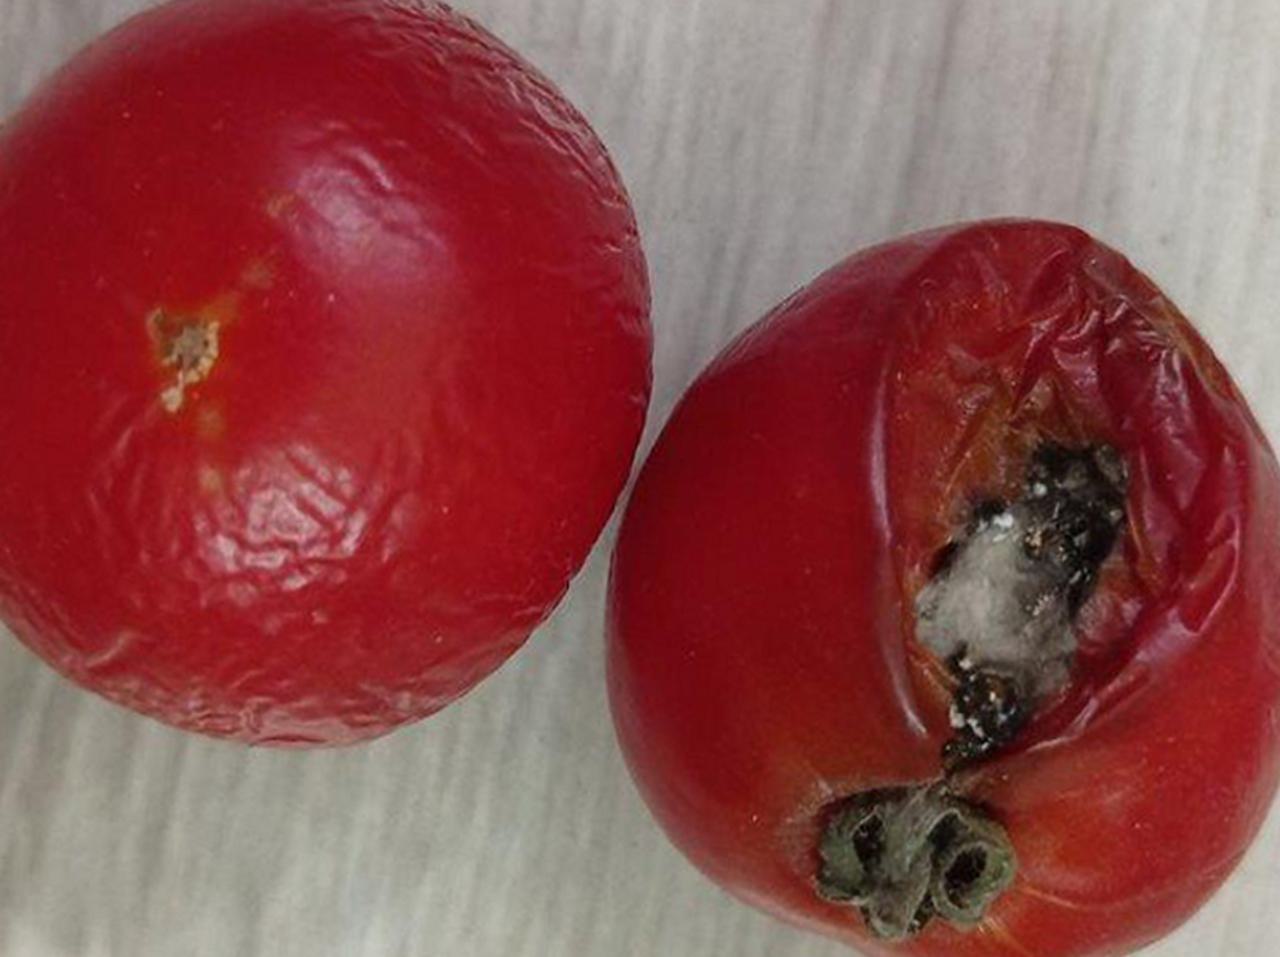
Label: Rotten